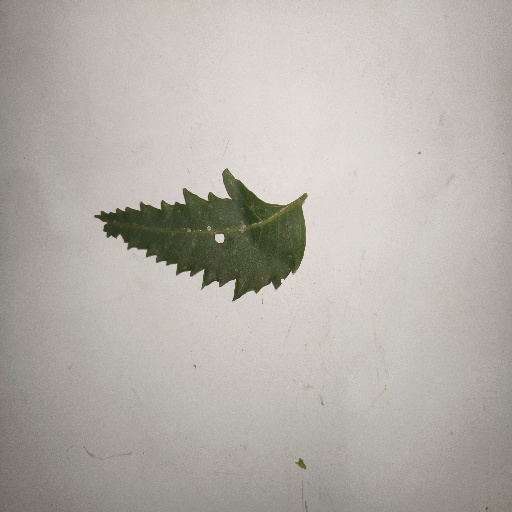
Species: Neem
Leaf condition: Shot Hole Leaf